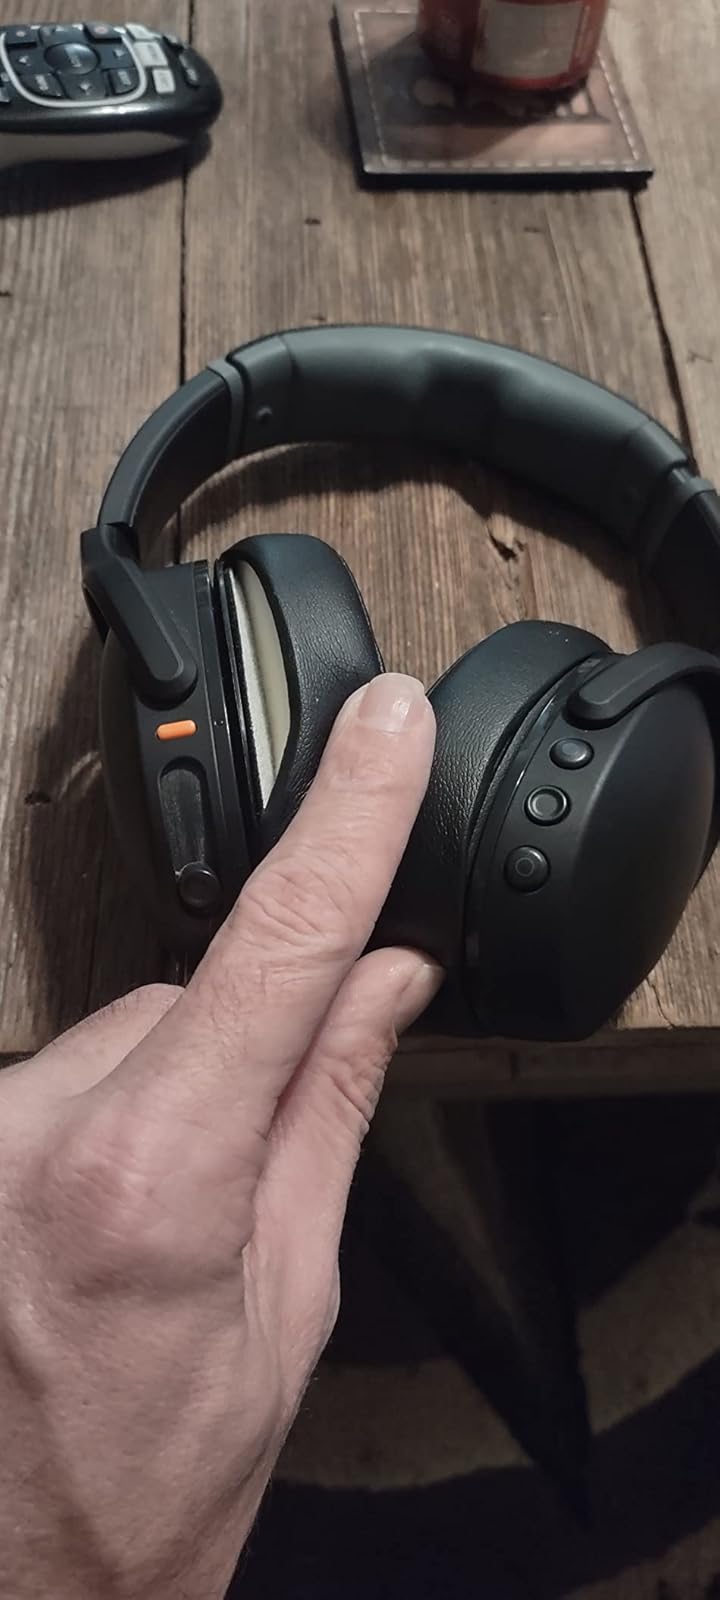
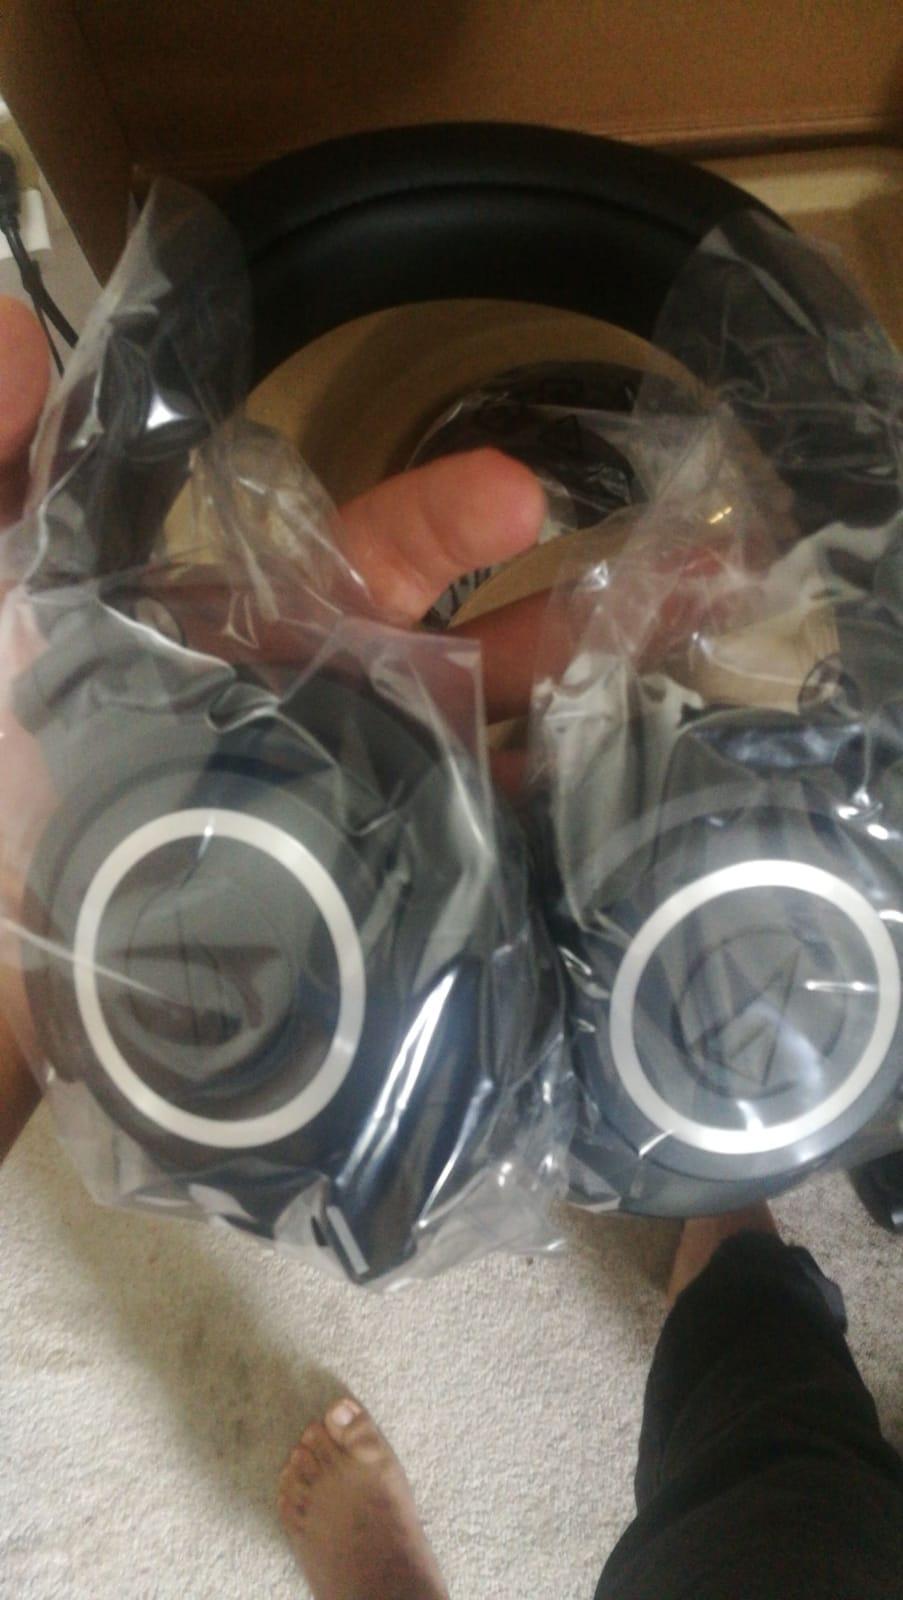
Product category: headphones
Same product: no